Riverdale (American TV series)

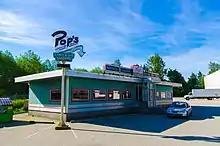
The Pop's Chock'lit Shoppe set in Vancouver, Canada

Filming of the pilot began on March 14, 2016, and ended on March 31 in Vancouver, British Columbia. Production on the remaining 12 episodes of season one began on September 7, 2016, in Vancouver. Sets included Pop Tate's Chock'lit Shoppe, a copy of the functioning diner used in the pilot that is so realistic a truck driver parked his 18-wheeler there, believing that it was open. Season two was also filmed in Vancouver and the nearby Fraser Valley. The aerial view of Riverdale is actually drawn from stock footage used in the series "Pretty Little Liars" and "Gilmore Girls", and the landmark settings are the same used in both of the aforementioned series as well as in "Hart of Dixie". Filming for the second season started on June 22, 2017, and concluded on March 27, 2018. Filming for the third season started on July 6, 2018.